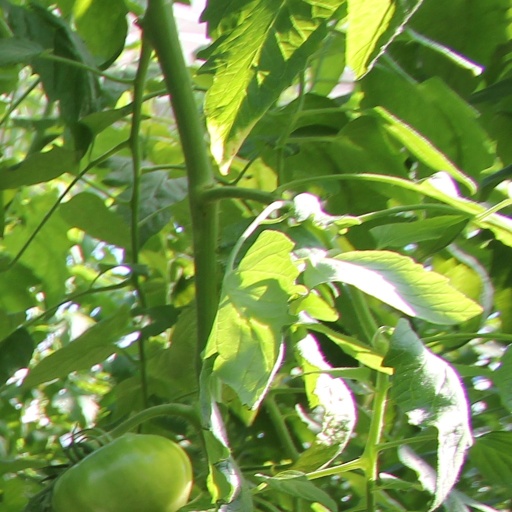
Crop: tomato